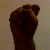
The image shows a hand gesture representing the letter 'S' in Indian Sign Language.